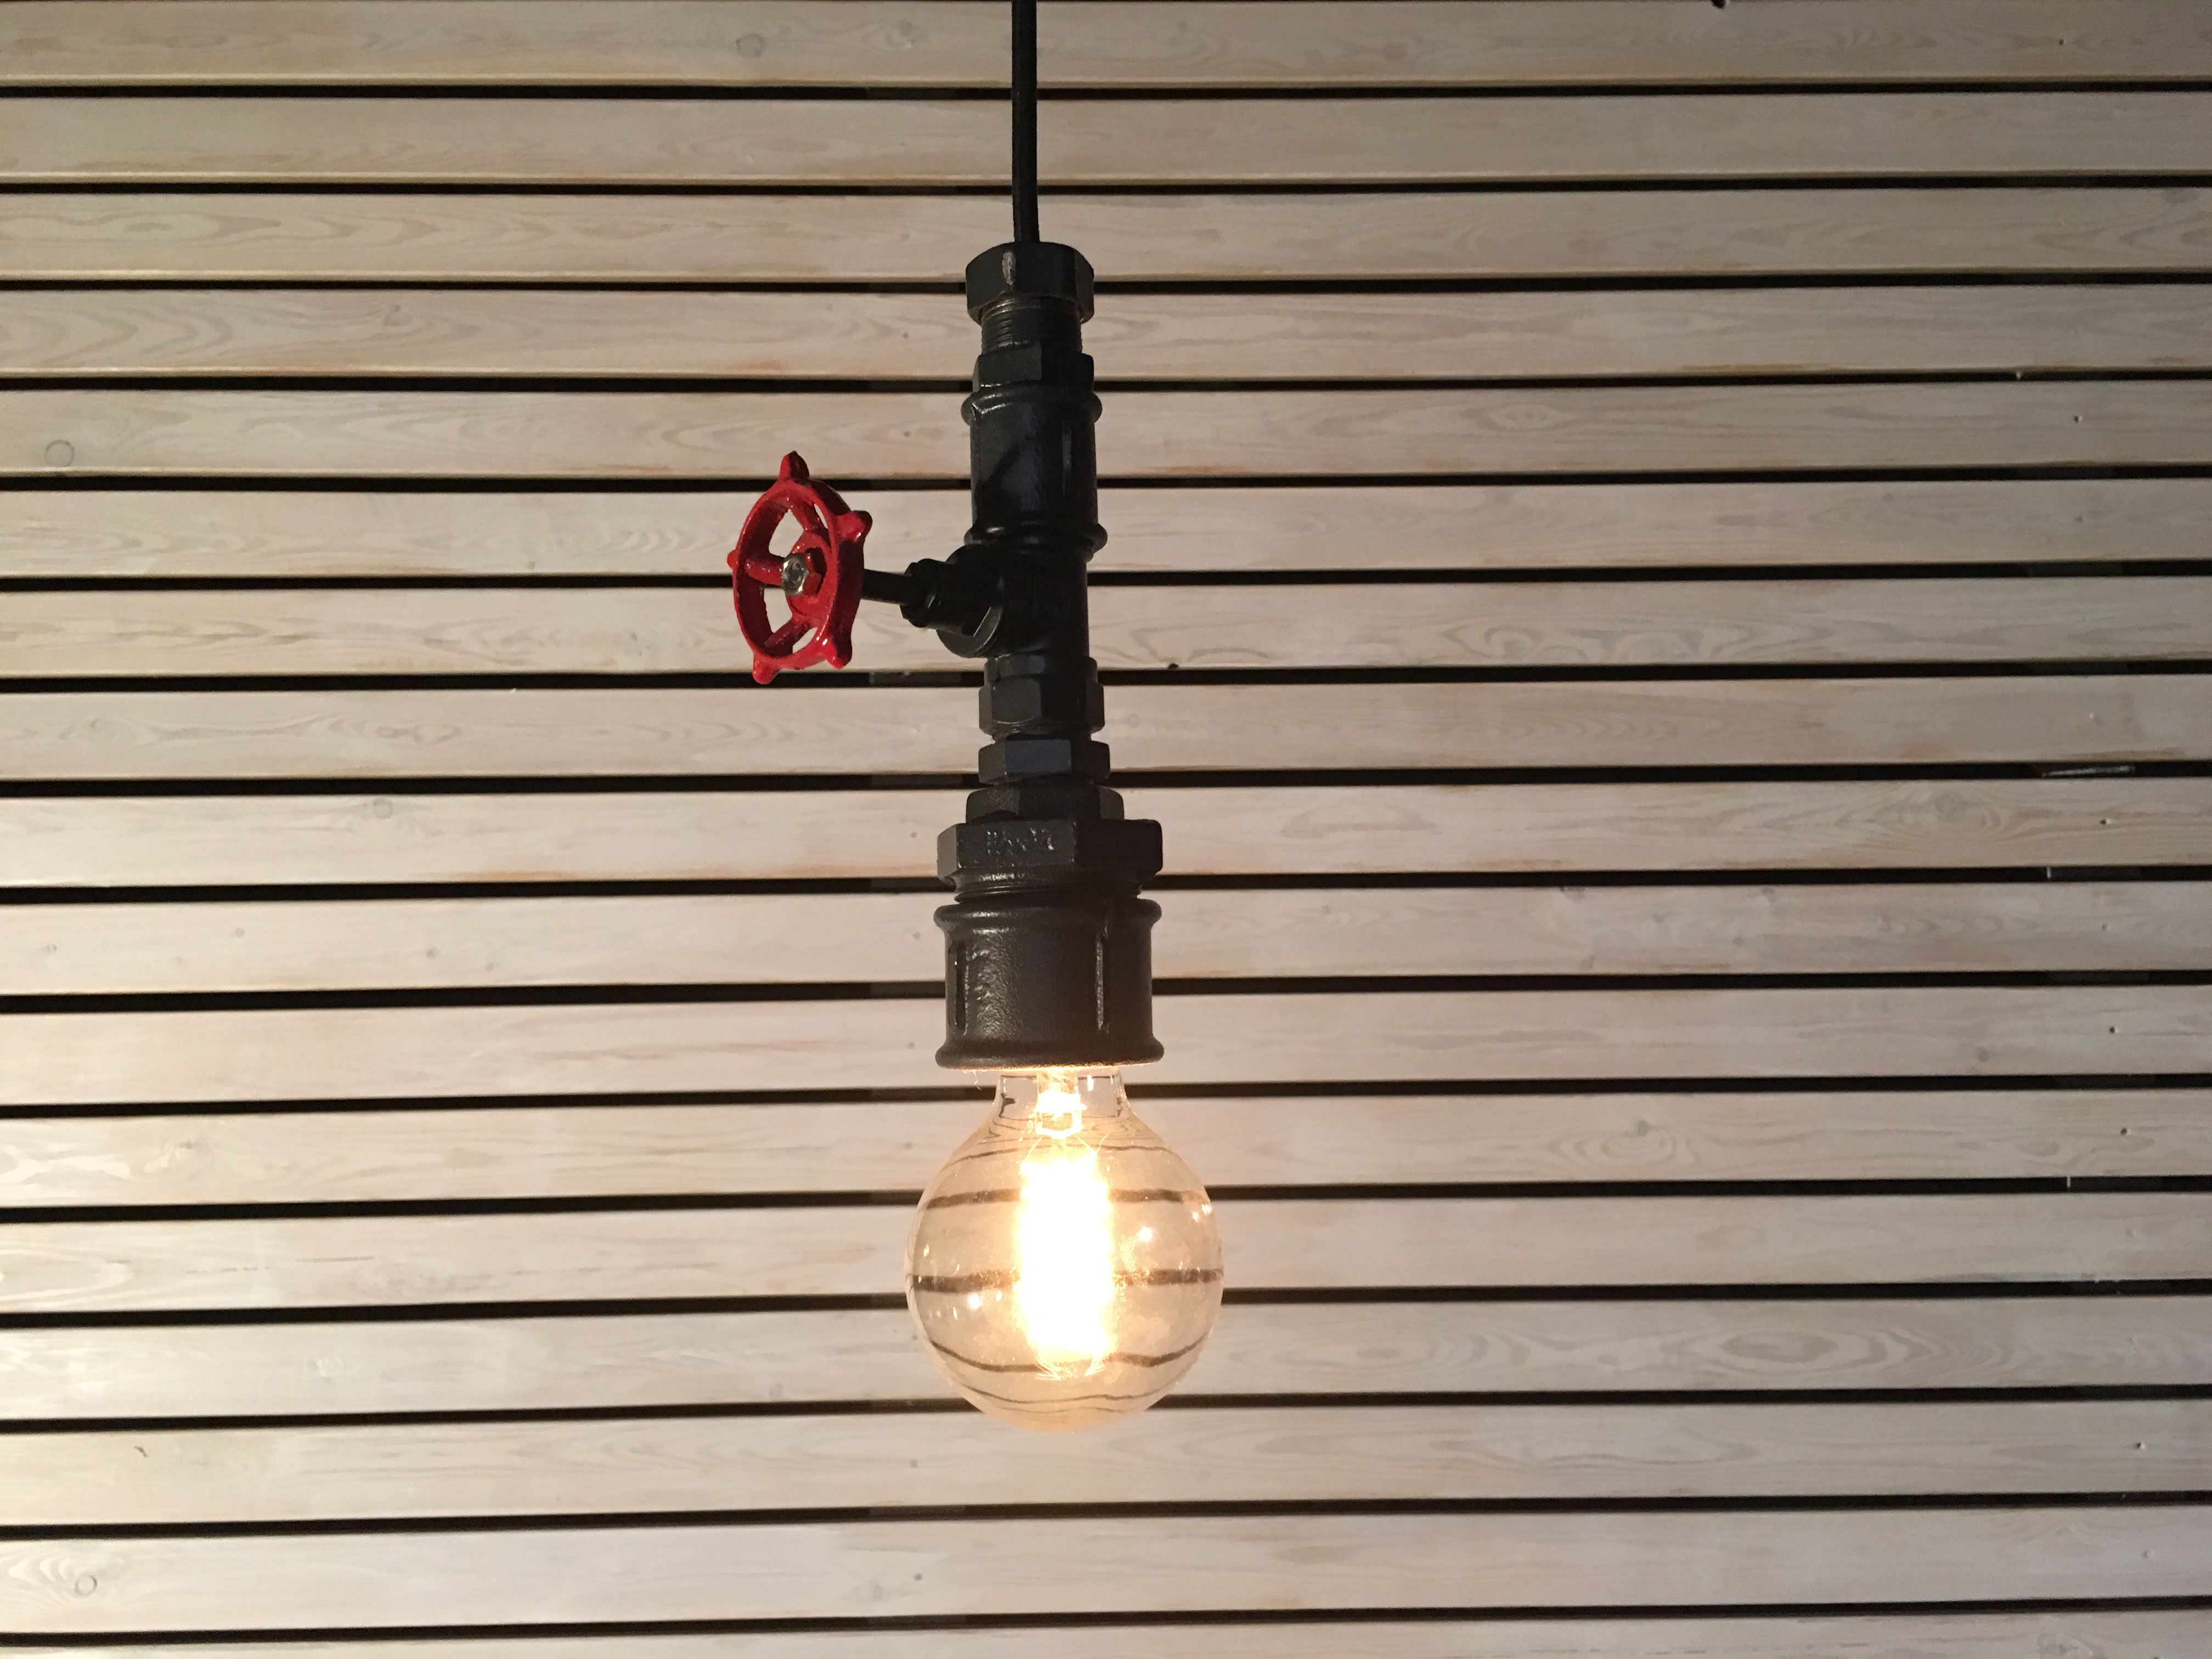
light, ceiling, loft, industrial, lamp, lighting, lightbulb, design, light fixture, idea, flask, edison, window covering, ventel